Sustainable Development Goal 4

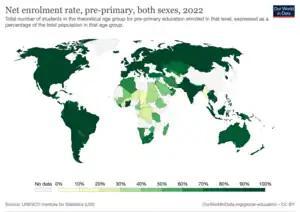
World map for indicator 4.2.2 in 2015 - Total number of students in the theoretical age group for pre-primary education enrolled in that level, expressed as a percentage of the total population in that age group.

The importance of SDG 4 in this target lies in strategically working on the learner's character and academic level for a better world.